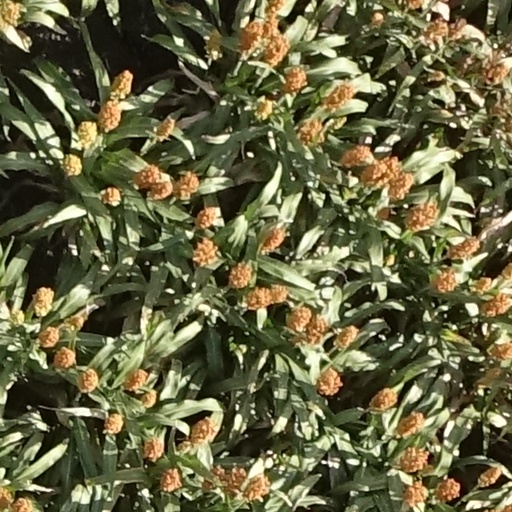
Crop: sorghum